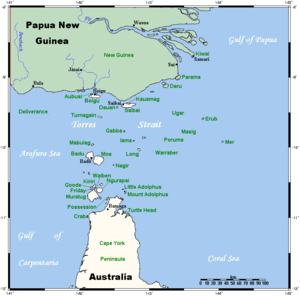
Torres Strait Ø-folket
Torres Strait Øerne
Torres Strait Ø-folket er en urbefolkning i Torres Strait, der er en del af Queensland, Australien. De er melanesere, der kulturelt er beslægtet med Papua Ny Guineas kystfolk. De anses at være adskilt fra resten af Australiens aboriginere. Der findes også to samfund med Torres Strait folk på den nærved liggende kyst på Australiens fastland Bamaga og Seisa.